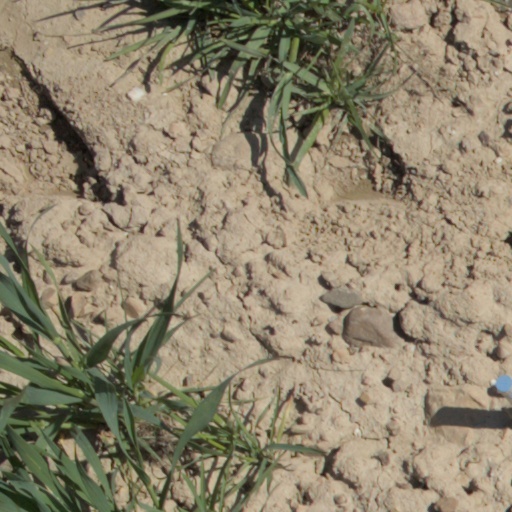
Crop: wheat